Wilson Hall (Arkansas Tech University)

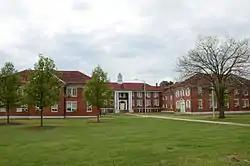

Wilson Hall is a historic dormitory building on the campus of Arkansas Tech University in Russellville, Arkansas. It is located on the west side of North El Paso Street, just north of West M Street. It is a large two-story brick building with Colonial Revival styling, consisting of a central block, from which symmetrical wings extend forward from its ends, ending in slightly wider "houses". It was built in 1925, during a period of expansion in which the school, then the Second District Agricultural School, began offering four-year degree programs.